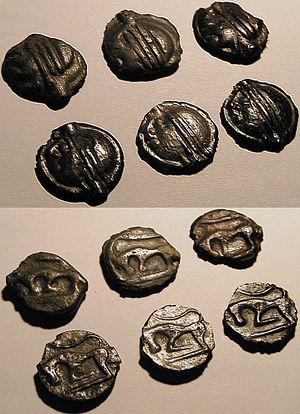
Les Ségusiaves, en latin Segusiavi ou Segusii, en grec Σεγοσιανοι ou Σεγουσιαυοι, sont un peuple gaulois dont le territoire se situait dans l'actuelle région du Forez et s'étendait initialement sur les actuels départements de la Loire et du Rhône, ainsi qu'une petite partie de l'Ain, de la Saône-et-Loire et de l'Isère. Leur capitale était le Forum Segusiavorum, aujourd'hui Feurs, à partir de 20 ou 15 av. J.-C. Les indices d'une localité avant cette période sont minces, cependant il semble que la région de Feurs ait été l'emplacement d'un carrefour commercial longtemps avant la date retenue pour sa fondation, et Feurs fut peut-être elle-même l'emplacement d'un sanctuaire fortifié en bord de fleuve.